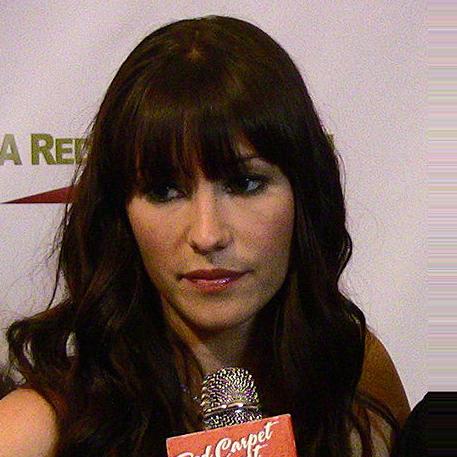
Age: 28